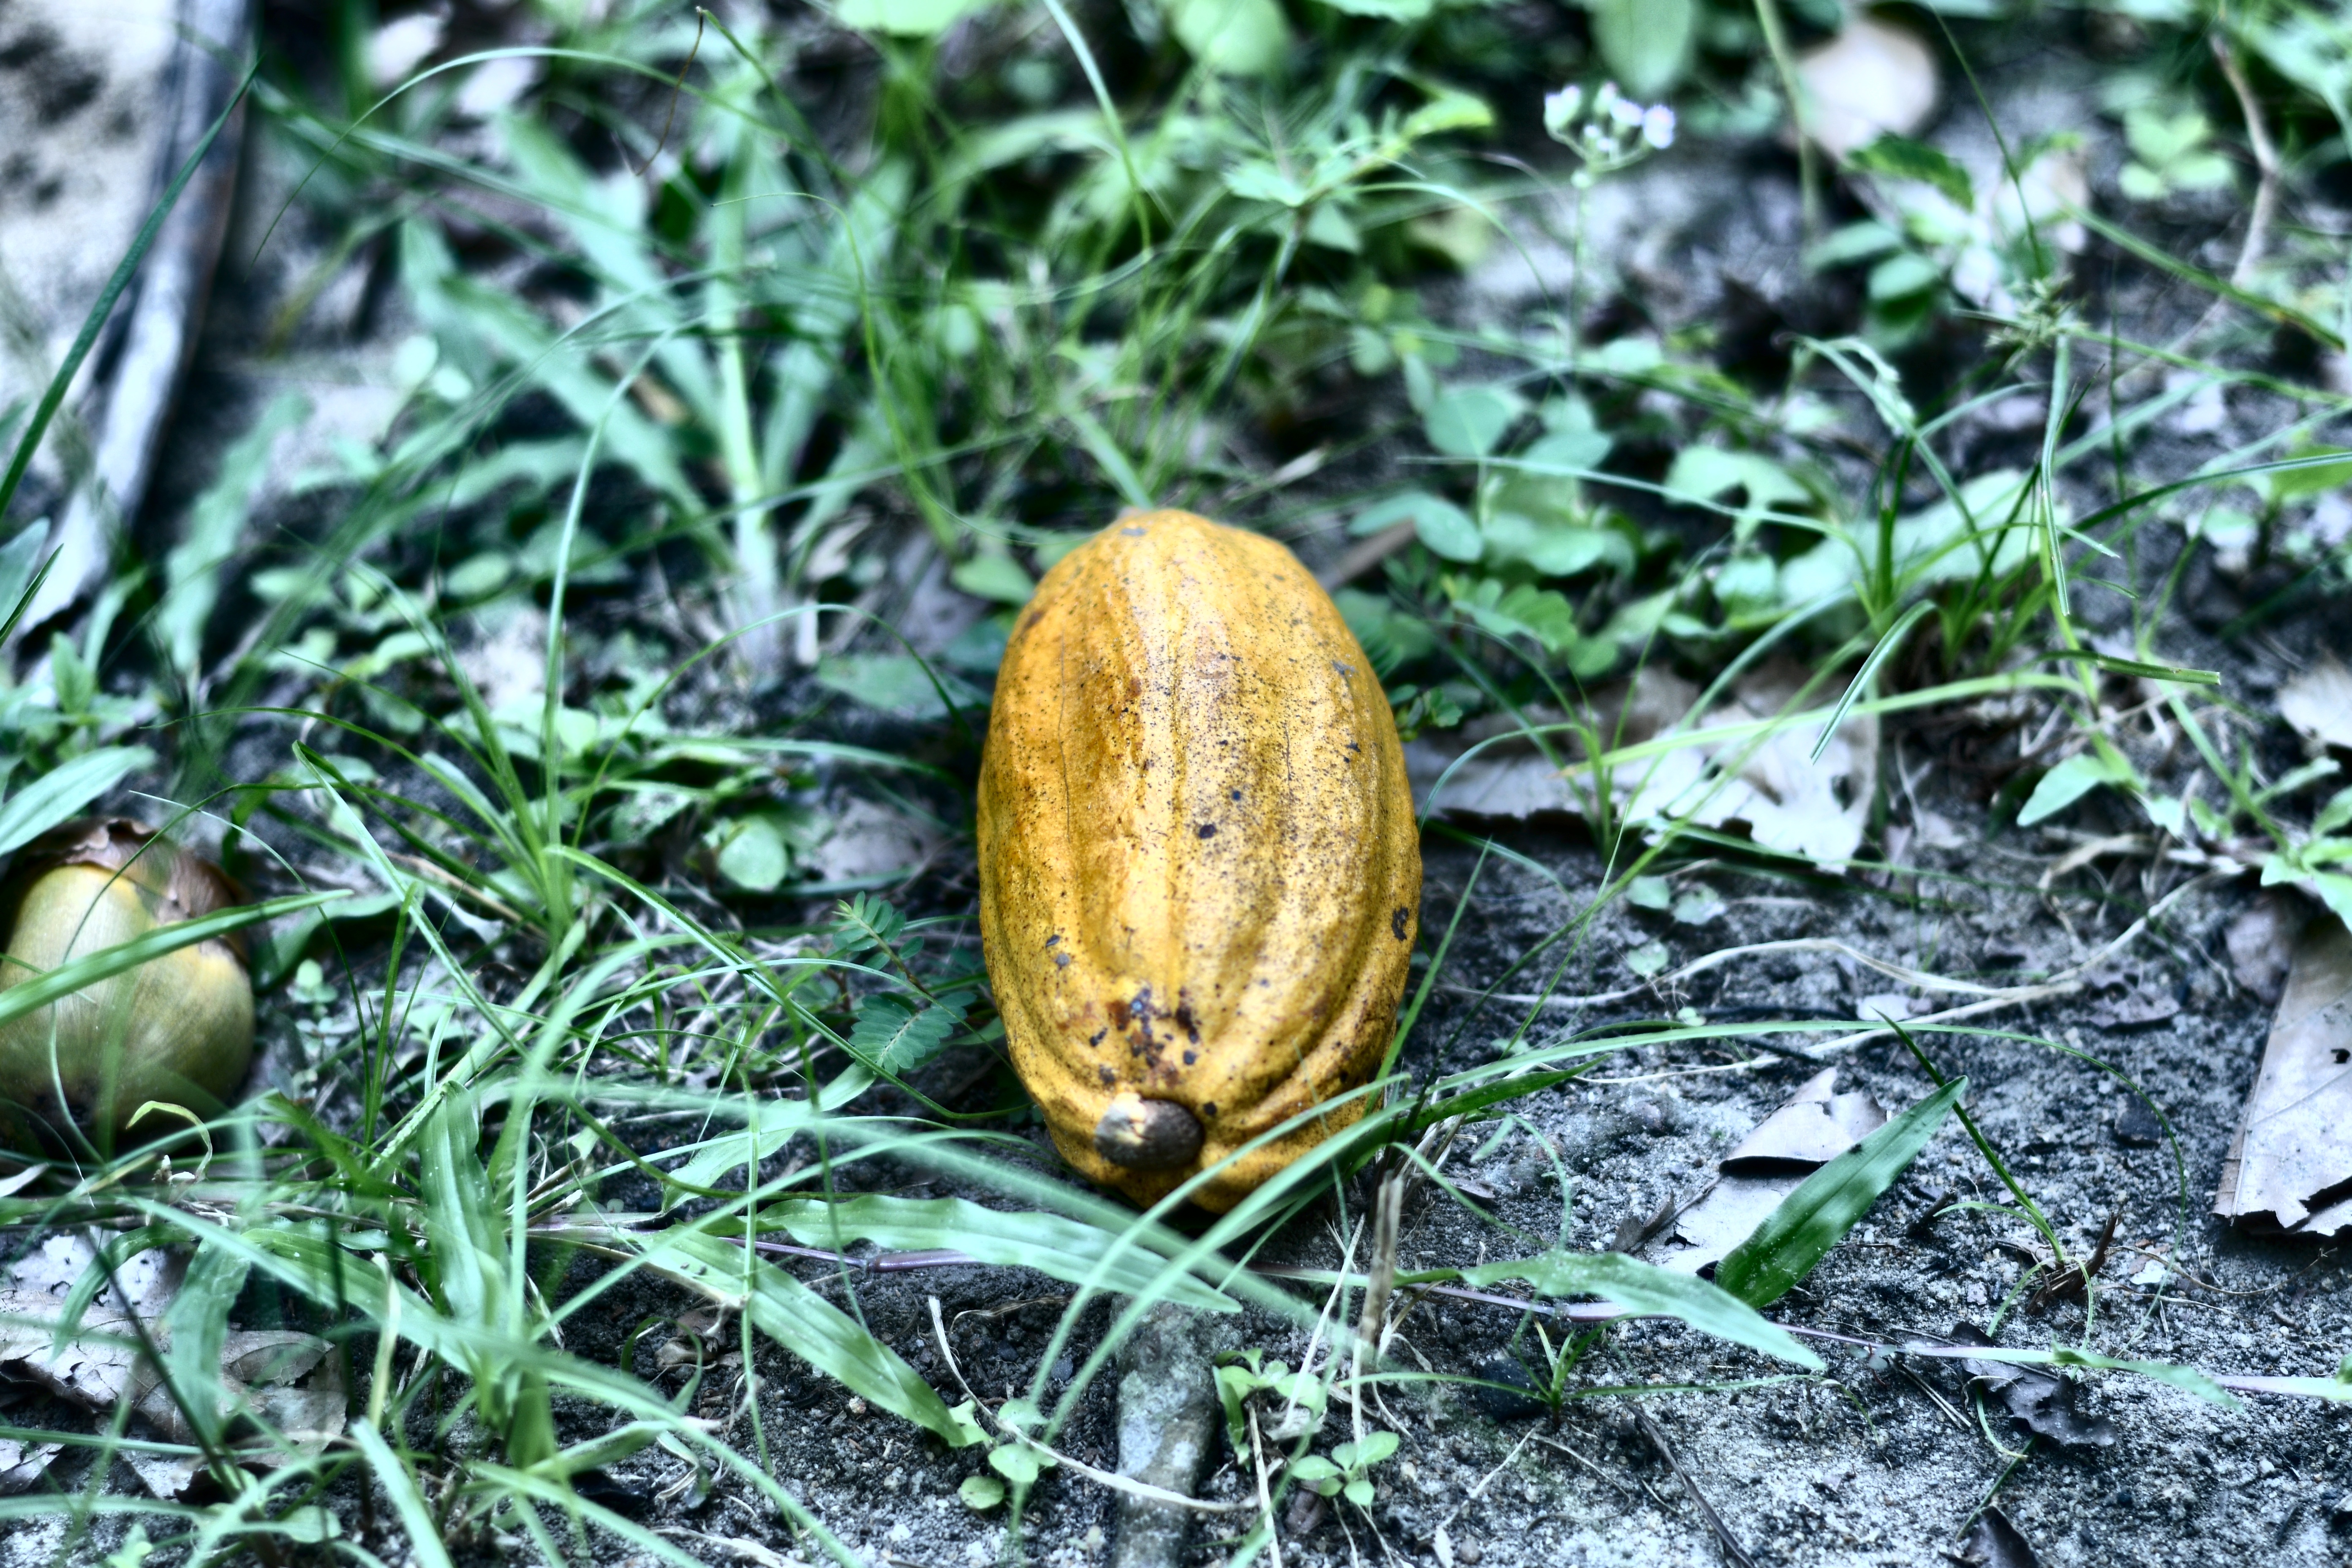
Maturity: mature
Variety: Angoleta